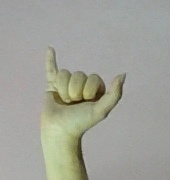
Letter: ya